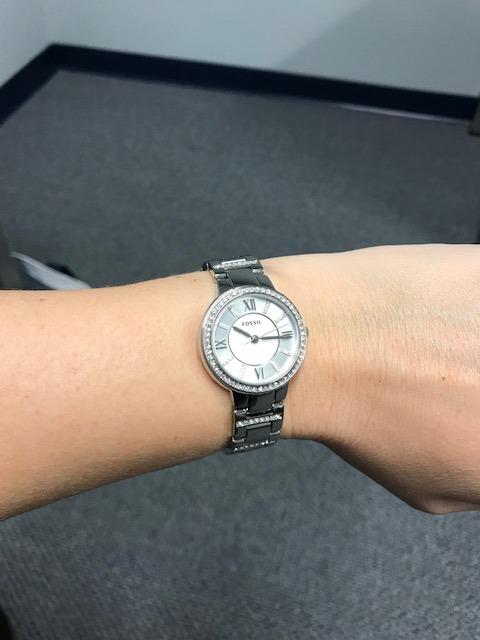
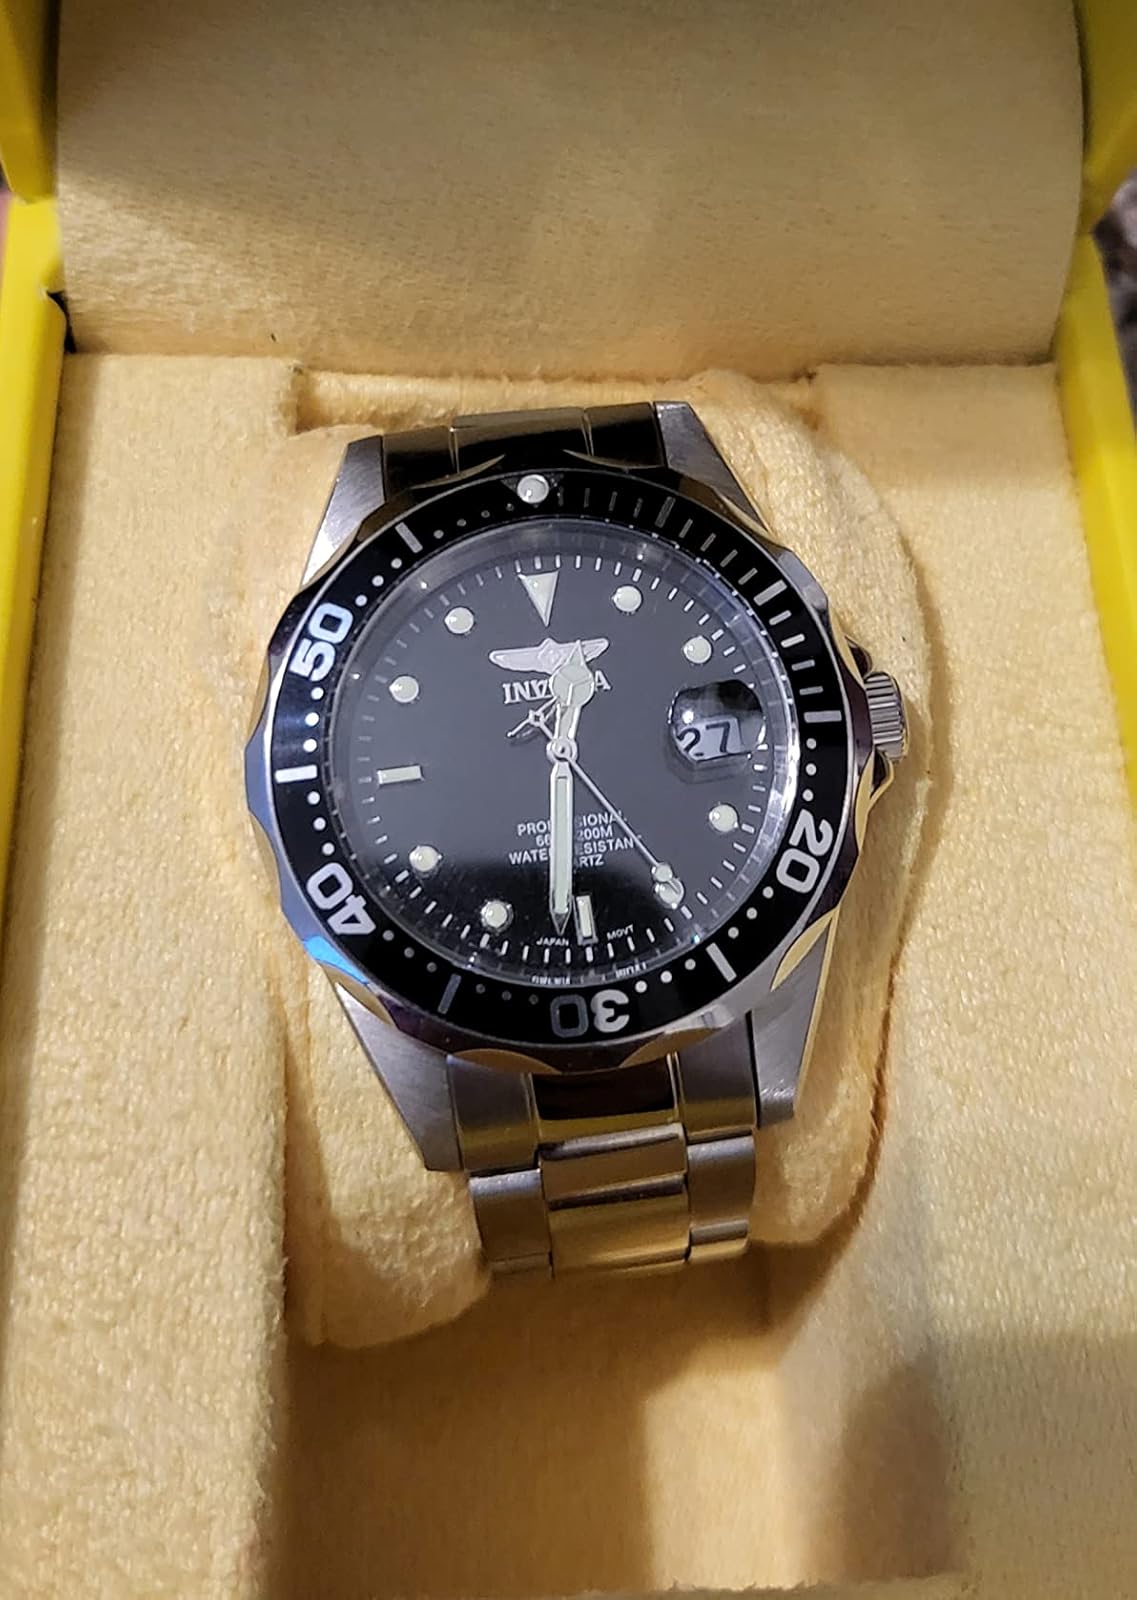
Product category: accessories_watch
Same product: no